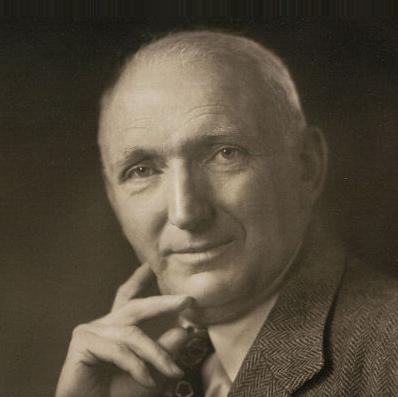
Age: 52